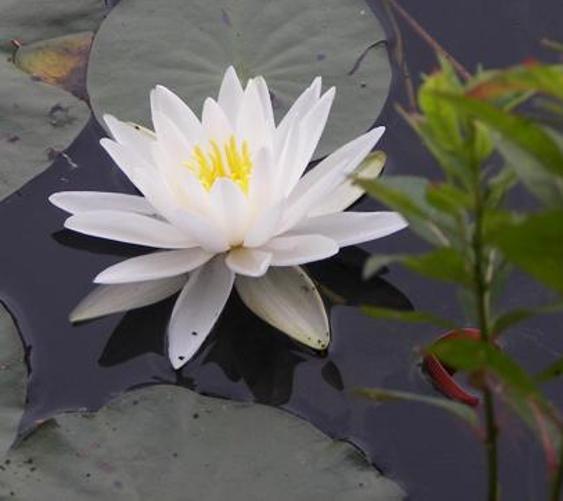
Label: water lily